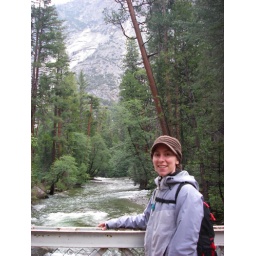
Yep, typical tourist shot of a person on a bridge in the wilderness!